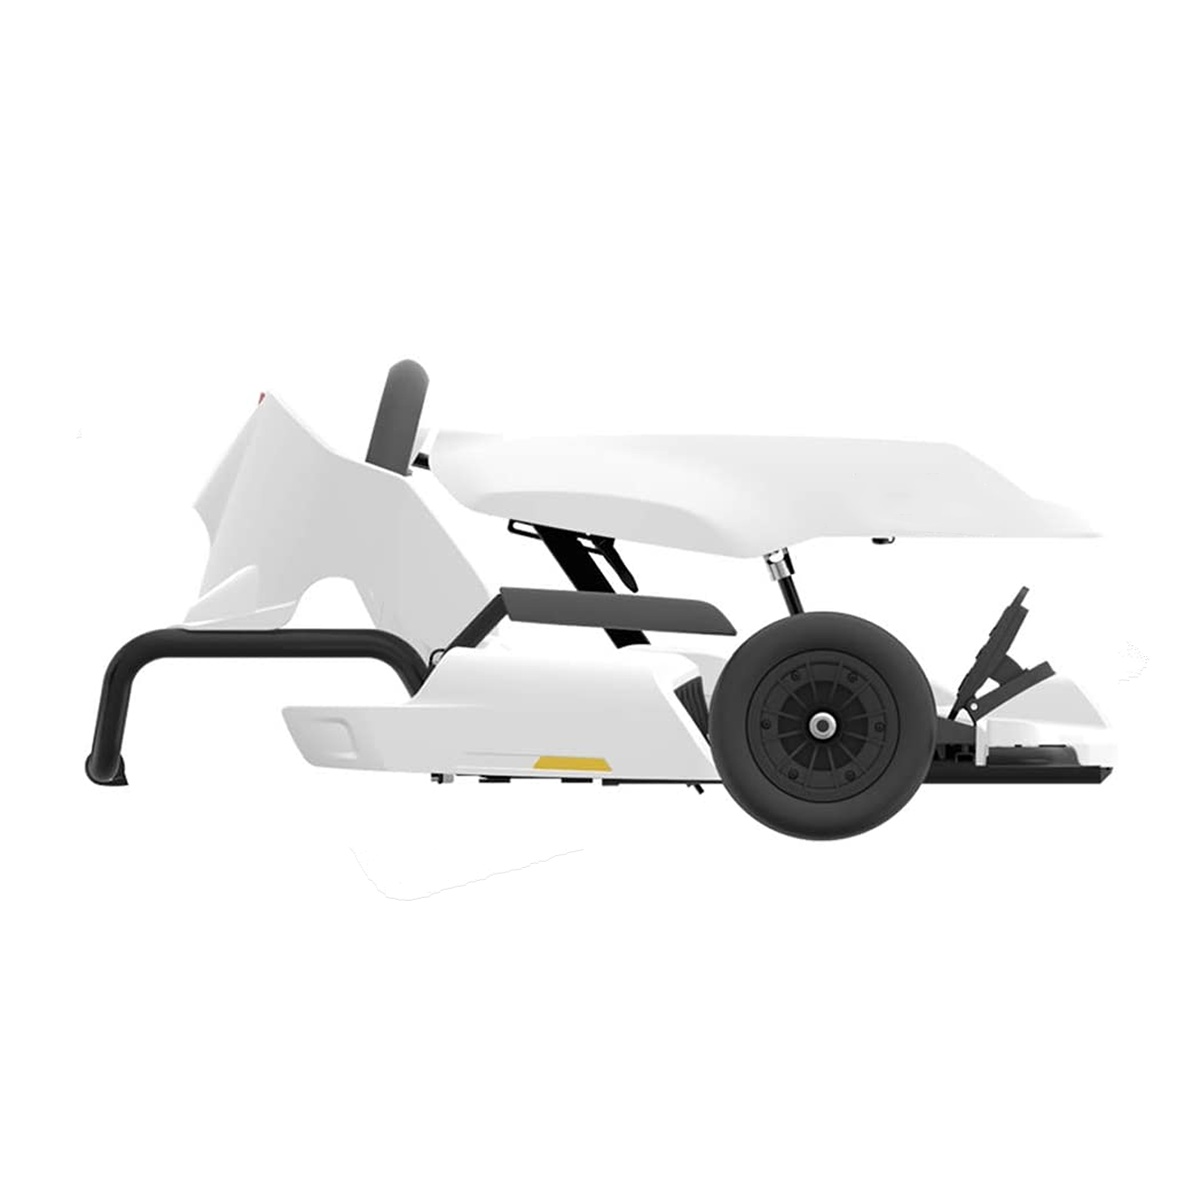
Generic GoKart Kit For Xiaomi Ninebot Mini N0.9 Balance Scooter OR  ninebot Mini PRO Balance  - Ninebot  Scooter -
Product description Category : Go-Carts Targeted Group : Unisex Recommended Age : 12 Years & Up Brand : Ninebot Color Family : White Tire Type: airless hollow tire IP Waterproof Rating: ipx4 Front Compartment Battery Model: No. 5 dry battery Tire Front Tire: tire width 80mm, flat ratio 60%, wheel load diameter 5in (127mm) Adaptation balance car name and model: Xiaomi Ninebot Mini balance car Ninebot mini Model: N3M240 Ninebot mini PRO Model: N3M300 Load: ≤100kg Frame Net Weight: about 27.8kg Applicable Height: 130-190cm Speed Limit: 24 km / hour Novice Speed Limit: 8 km/hour Reverse Speed: 3 km / hour long Battery Llife: 15 km Height From Ground: 40 mm Climbing Angle: ≤15° Makes your balance car change into a kart. Big toy for children. A little racing car for old urchins. The 1800W motor provides the max 24km/h speed and max 15 degree gradient 6 x AA battery ( not included ) for 15km mileage 5 inch rubber vacuum tire for different grounds Aluminum alloy frame and plastic shell for max 100 kg payload Suitable for the adult and teenagers play in the wide road, grassland, slope, etc. This is a kit to modify the balance scooter into the kart, NOT including a balance scooter. Status Indicator: There are three colors: When the color is blue, it indicates that the vehicle status is normal: when the vehicle is yellow, the vehicle needs to live or the cabin battery needs to be replaced. If it is red, it indicates that the vehicle has performance failure. You need to open the APP to view it. The cause of the failure and contact the official after-sales
Brand: NINEBOT
Category: Vehicles & Parts > Vehicle Parts & Accessories > Electric Vehicle (EV) Parts & Accessories > Conversion Kits > Car EV Conversion Kits